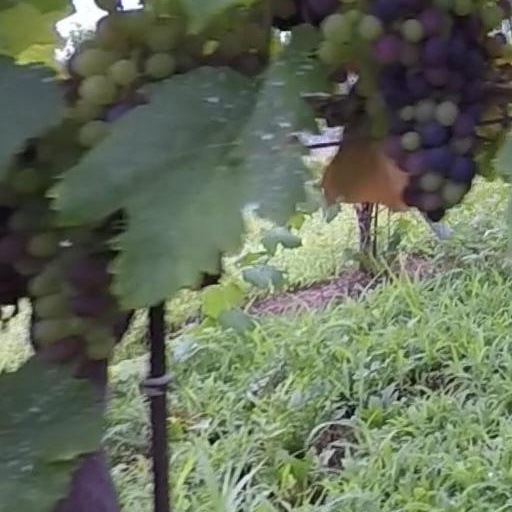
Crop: grape